Don't Tell Me (Madonna song)

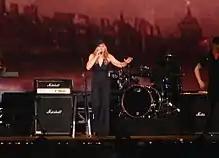
Madonna in a black coat and hat performing in front of a reddish video screen displaying a city skyline

"Don't Tell Me" debuted at number 78 on the US "Billboard" Hot 100 chart, the week of December 9, 2000. Two weeks later it reached the top-40 of the chart at number 35. In February 2001, after its commercial release, the single climbed from number 16 to number four, giving Madonna her 34th top-ten single on the Hot 100. This achievement tied Madonna with the Beatles for second most top-ten singles and put her within reach of Elvis Presley's record of 36 top-ten hits. She later surpassed the record with her 2008 single "4 Minutes", thus becoming the artist with most top-ten singles in "Billboard" Hot 100 history. In 2015, "Billboard" ranked "Don't Tell Me" at number 26 on their list of "Madonna's 40 Biggest Hits" on the Hot 100.